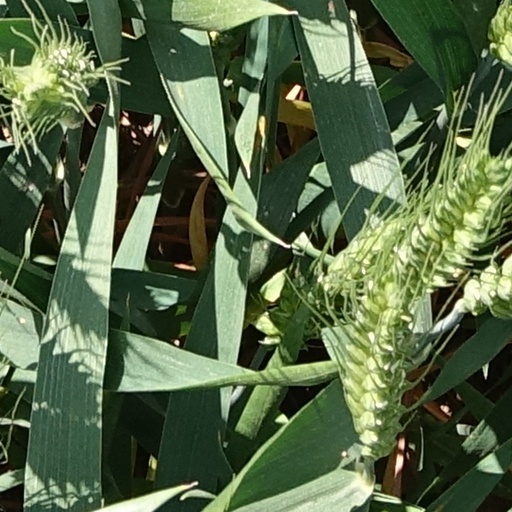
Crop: wheat